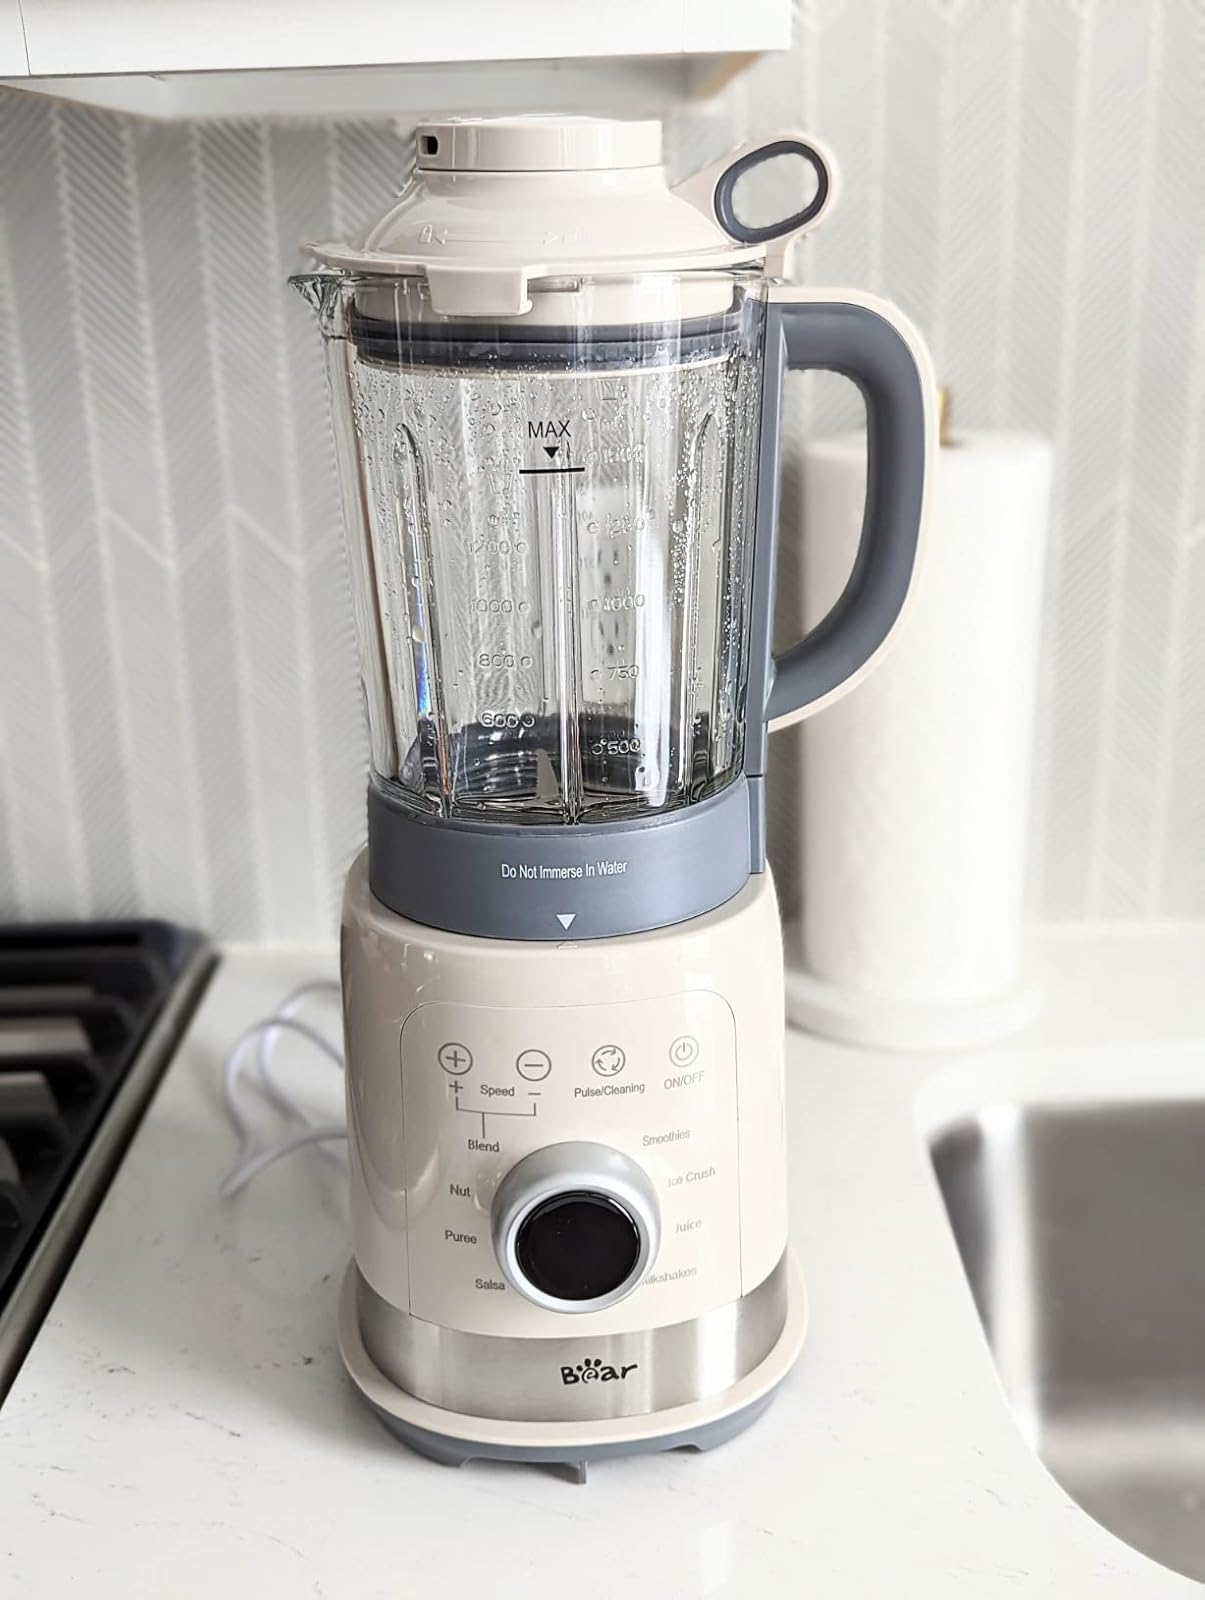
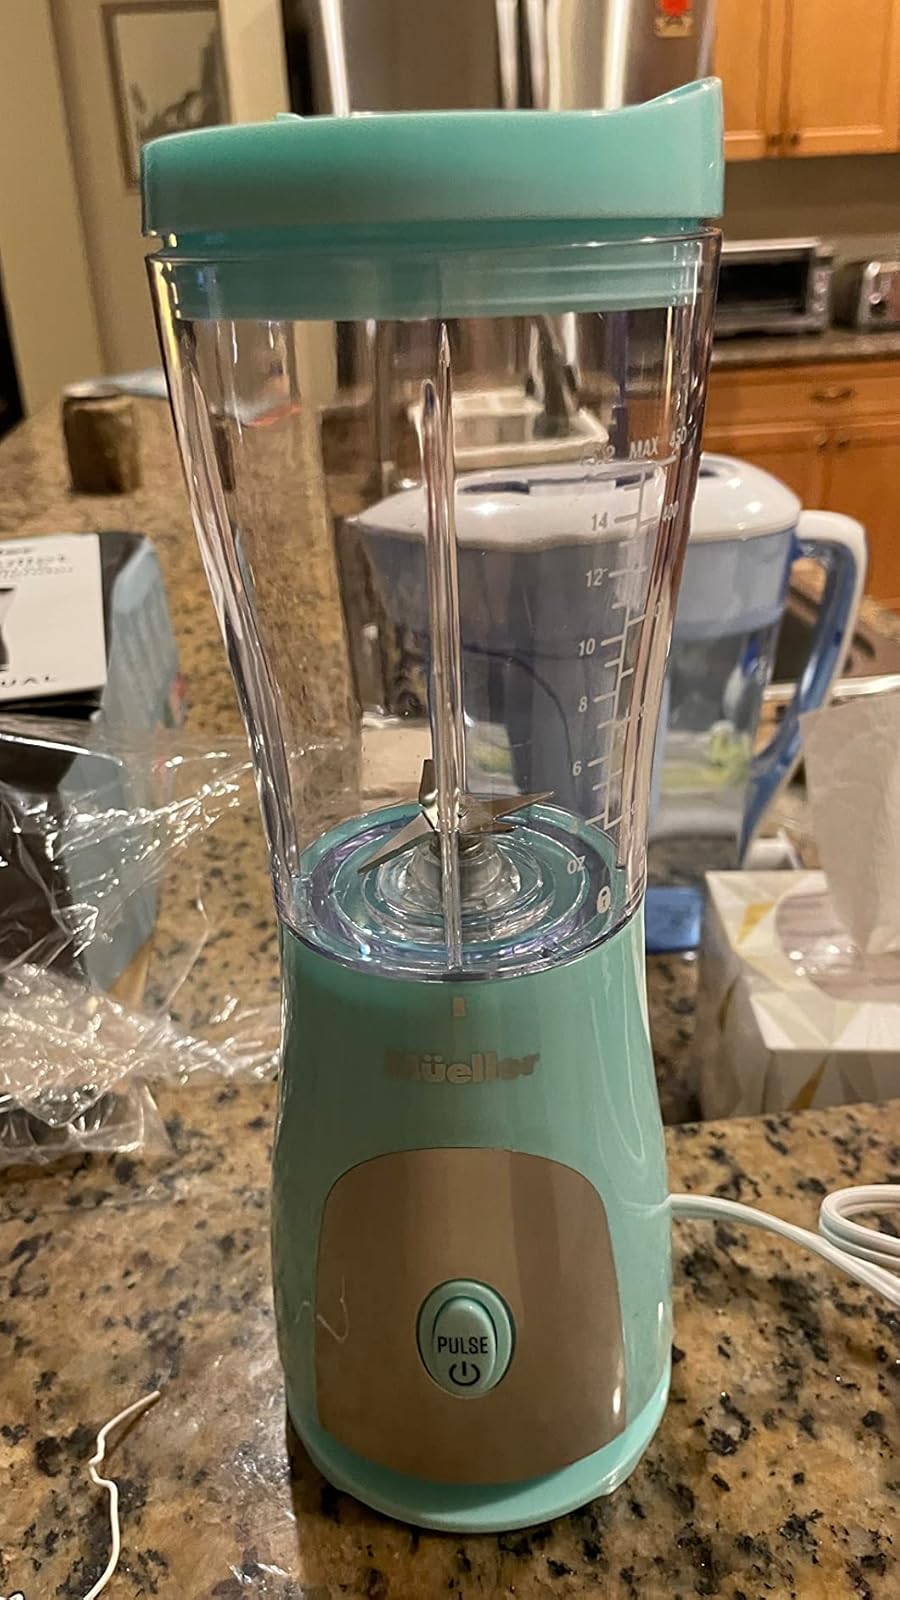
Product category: items_blender
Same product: no